Temperance movement in New Zealand

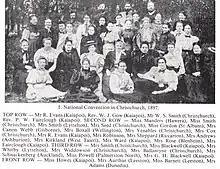
The New Zealand Women's Christian Temperance Union

The temperance movement in New Zealand originated as a social movement in the late-19th century. In general, the temperance movement aims at curbing the consumption of alcohol. Although it met with local success, it narrowly failed to impose national prohibition on a number of occasions in the early-20th century. Temperance organisations remain active in New Zealand today.